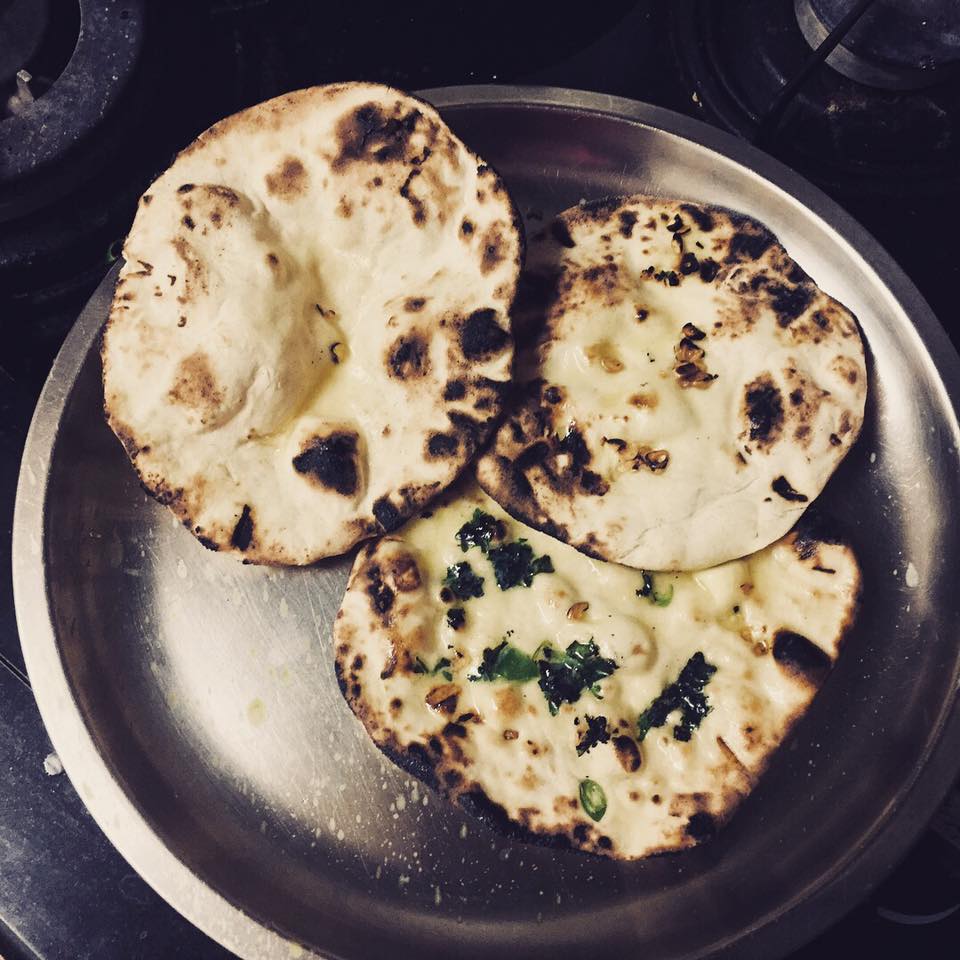
Dish: butter_naan